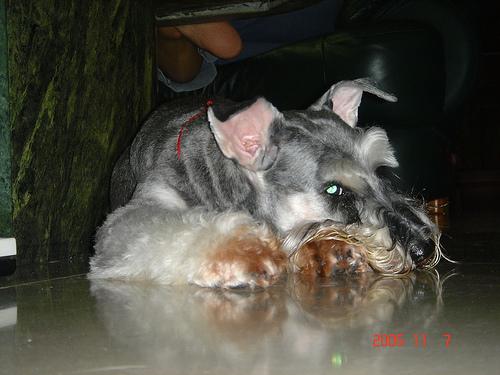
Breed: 2342-n000102-miniature_schnauzer